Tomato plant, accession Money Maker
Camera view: bottom (45 deg); turntable rotation: 0 degrees
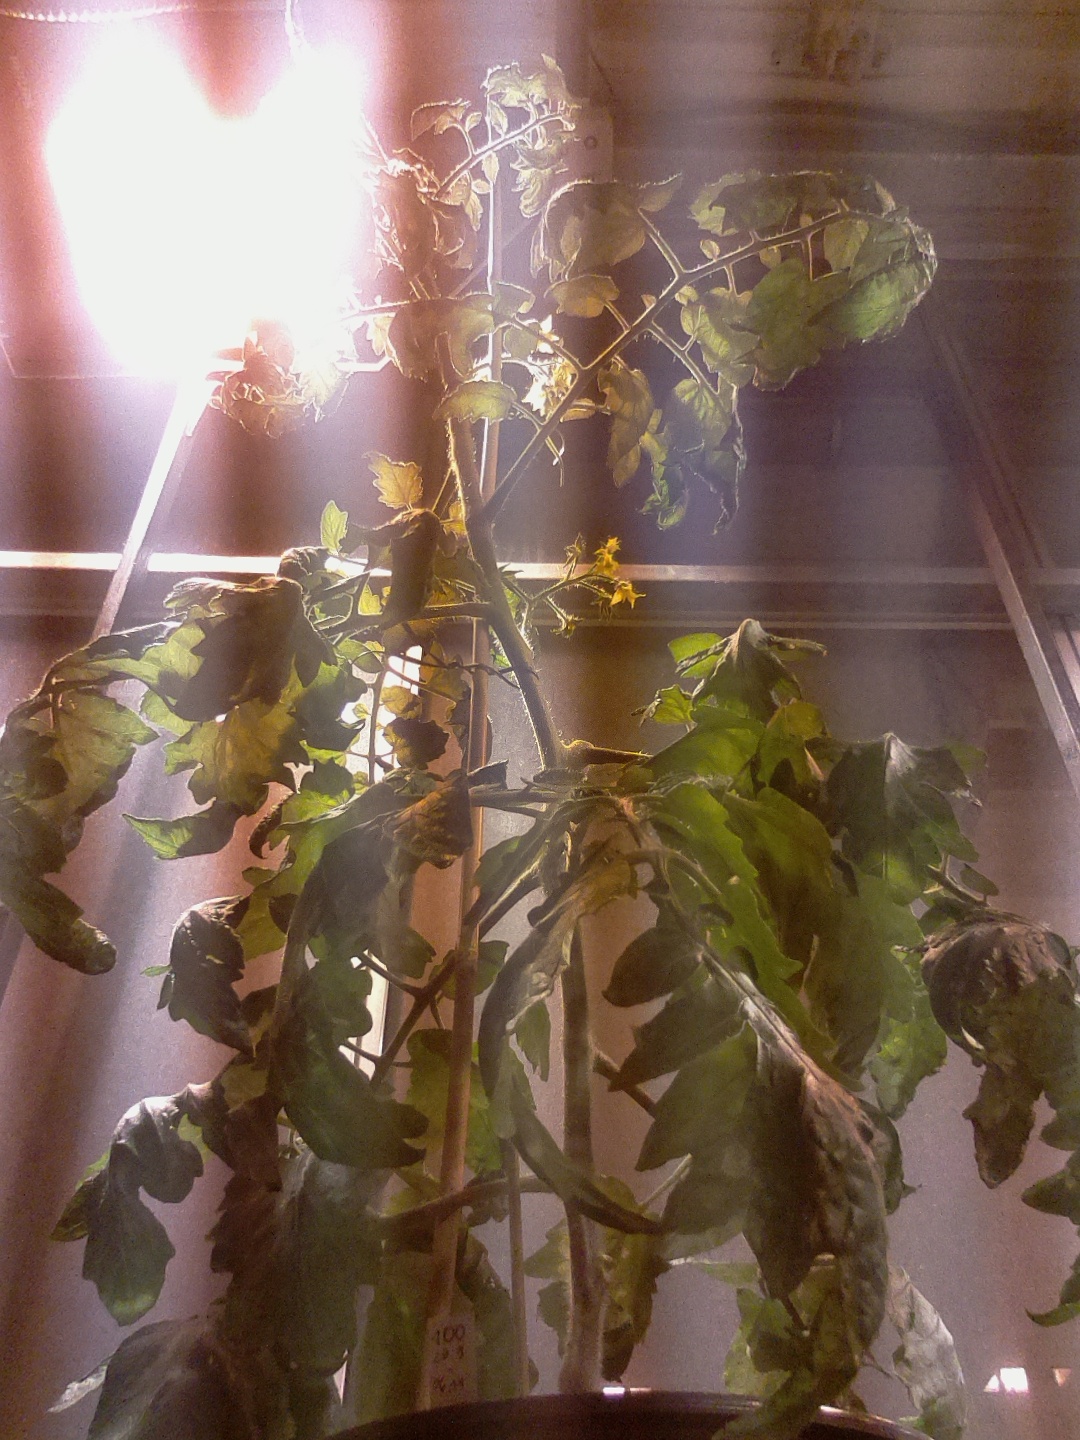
BBCH growth stage 69: End of flowering, 90%-100% of flowers open, more petals falling